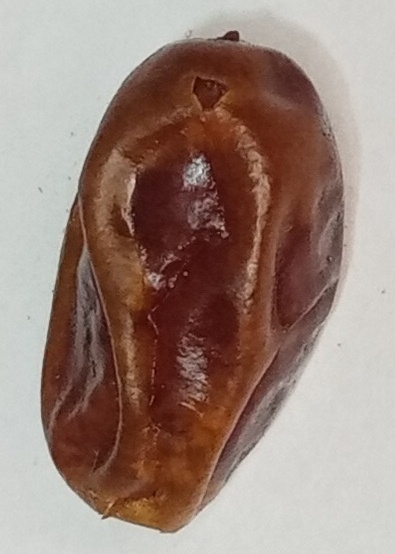
Variety: aseel
Size: medium
Grade: grade-1